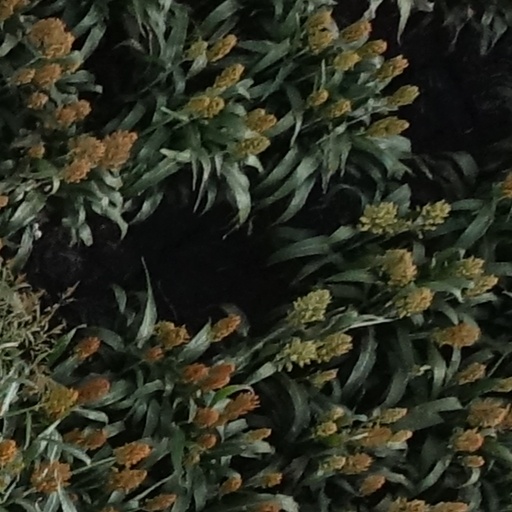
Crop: sorghum